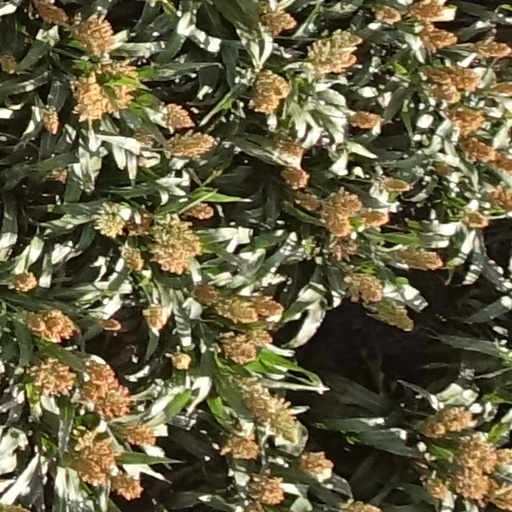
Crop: sorghum